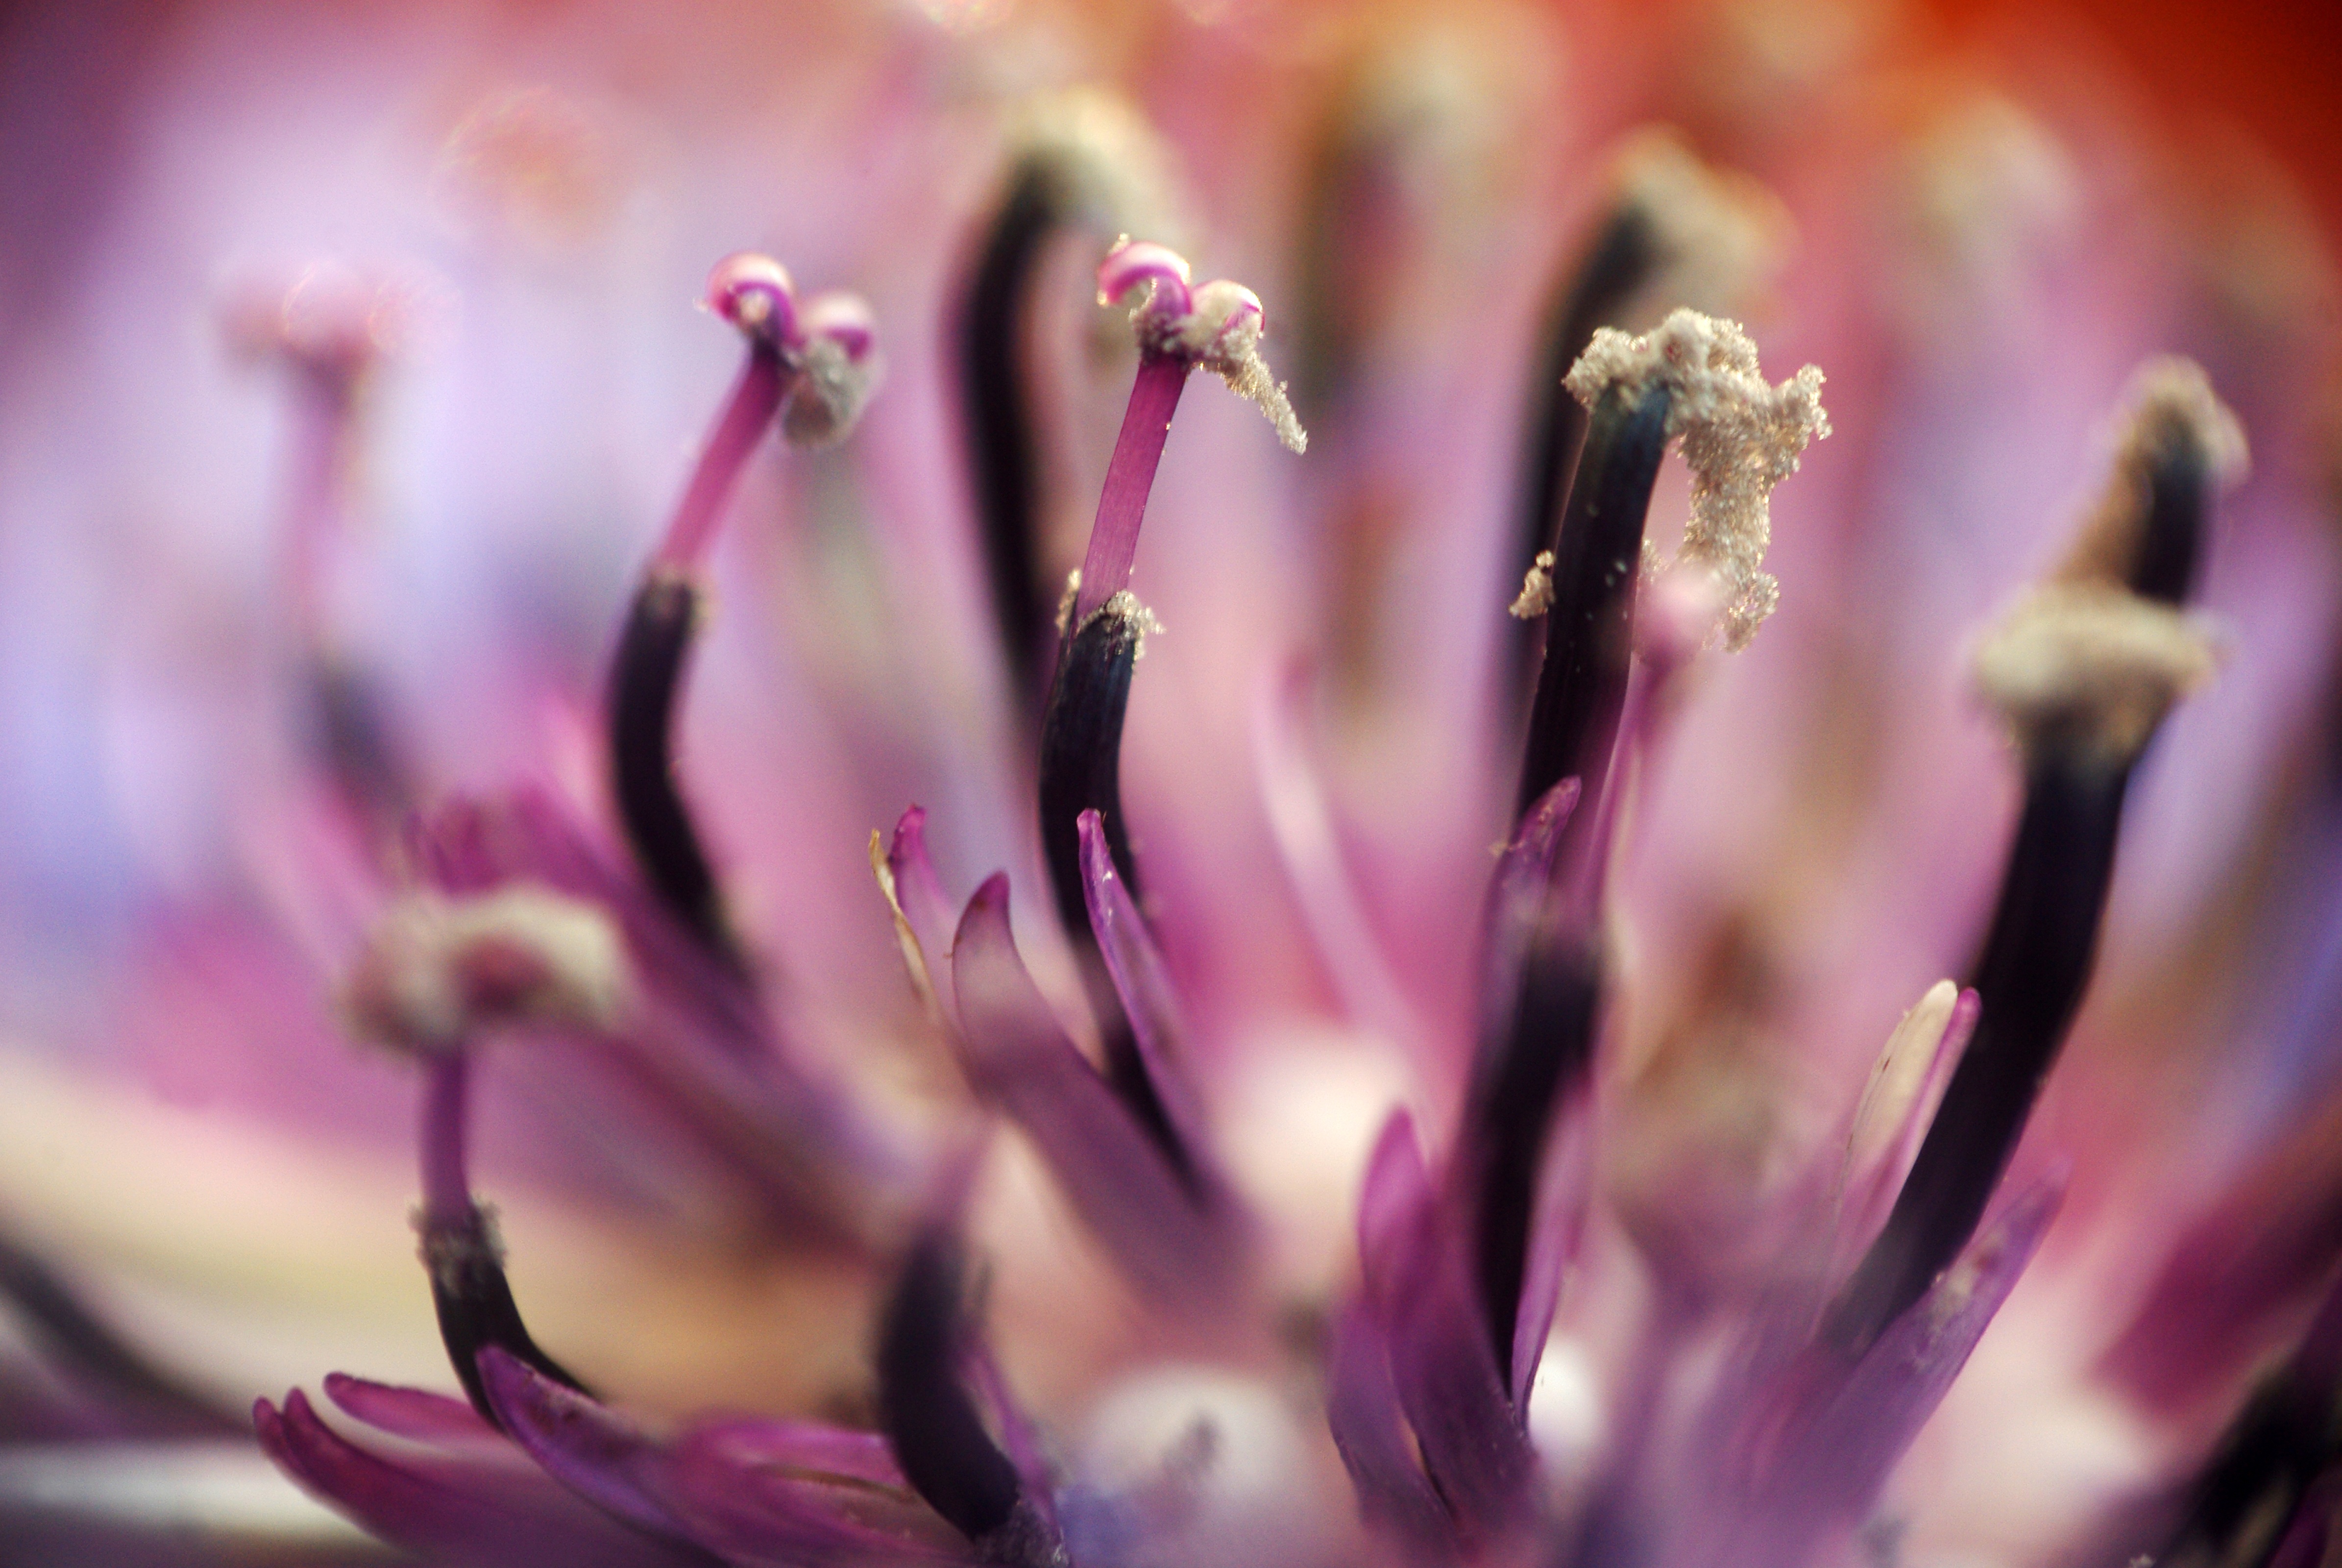
nature, blossom, plant, photography, flower, purple, petal, bloom, summer, botany, garden, pink, flora, lavender, wildflower, close up, colorful flowers, seeds, beautiful, macro photography, flowering plant, flowering stems, flower seeds, plant stem, land plant